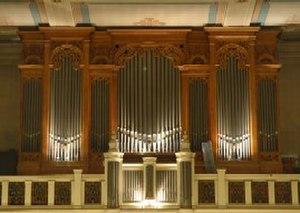
Adolphe Édouard Marie Deslandres, né le 22 janvier 1840 à Batignolles-Monceau et mort le 30 juillet 1911 à Paris est un compositeur et organiste français.
Charles Mutin, né le 7 avril 1861 à Saint-Julien-sur-Suran, mort le 29 mai 1931 à Paris, est un facteur d'orgue français, successeur d'Aristide Cavaillé-Coll.